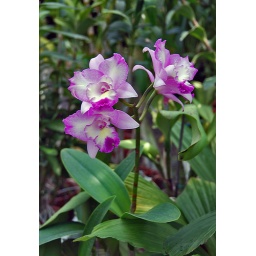
Three gorgeous pink and white flowers in the McMillan Greenhouse at the UNC Charlotte Botanical Gardens.